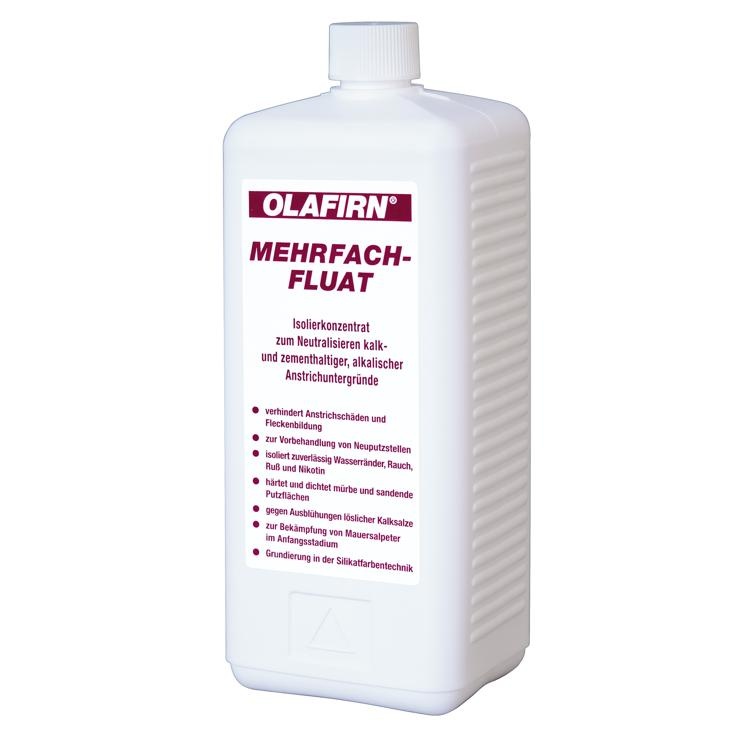
mehrfachfluat olafirn 1l
Brand: decotric
Die Versandkosten werden bei der Zahlung berechnet! Für mehr Informationen klicke hier. Kostenloser regionaler Versand ab 20€ Warenwert! Für mehr Informationen klicke hier . Bestellen & abholen Online bestellen und im Bauzentrum in Übach-Palenberg abholen. [product_description] Produktmerkmale Einsatzbereich Innen Marke decotric Untergrundeignung Zement, Kalkputz, alklalische Untergründe Artikeltyp Grundierung & Vorbehandlung Isoliersalz Gebindeart Flasche Gebindegröße (l) 1,00 l Gefahrgutinformationen Stoffe und Gemische, die auf Metall korrosiv wirken und sie beschädigen oder zerstören können. Verursacht schwere Verätzungen der Haut und schwere Augenschäden. Stoffbeispiele: Natronlauge, Salzsäure, Flusssäure Weniger stark gesundheitsgefährdende Stoffe und Gemische. Akut gesundheitsschädlich nach Einatmen, Verschlucken oder Hautkontakt, Reizung der Haut und Augen, Sensibilisierung der Haut (verursachen allergische Hautreaktionen), Reizung der Atemwege bzw. betäubende Wirkung. Stoffbeispiele: Kohlenwasserstoffe, Limonen H302 Gesundheitsschädlich bei Verschlucken. H318 Verursacht schwere Augenschäden. H314 Verursacht schwere Verätzungen der Haut und Augenschäden. H290 Kann Metalle korrodieren. zum Sicherheitsdatenblatt (Hier klicken) [/product_description]
Category: Hardware > Building Consumables > Painting Consumables > Primers